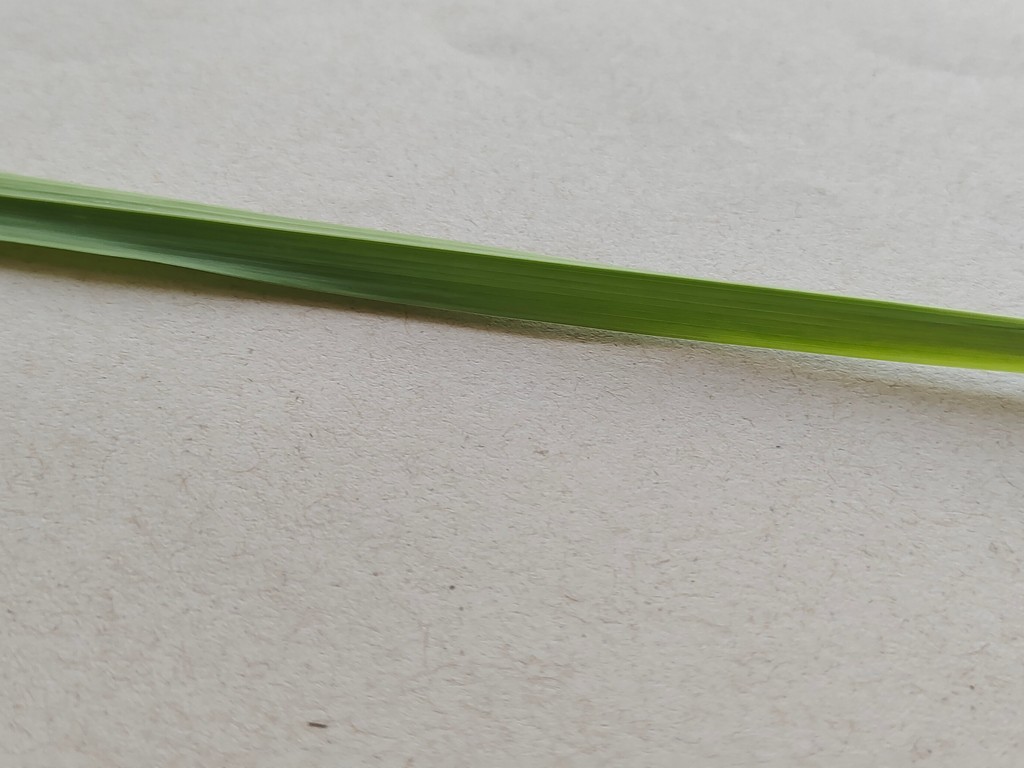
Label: Healthy